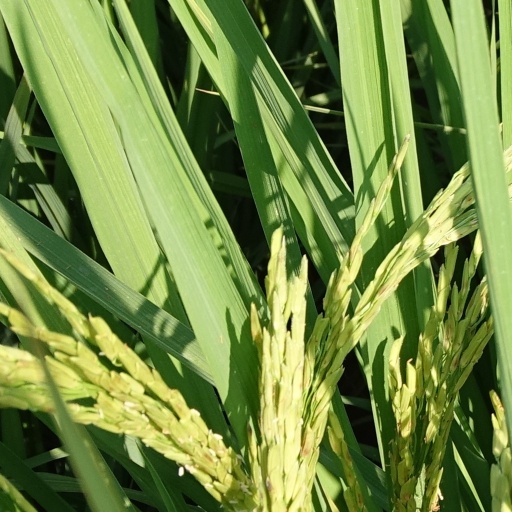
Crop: rice